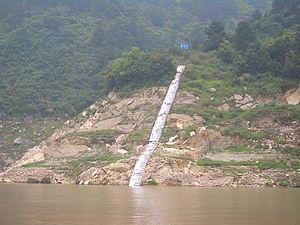
Le réservoir des Trois-Gorges est un lac artificiel de Chine né en 2006 du barrage des Trois-Gorges entravant le cours du Yangzi Jiang. Il se situe dans la province du Hubei et dans la municipalité de Chongqing.